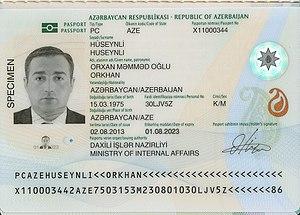
Le passeport azerbaïdjanais est un document de voyage international délivré aux ressortissants azerbaïdjanais, et qui peut aussi servir de preuve de la citoyenneté azerbaïdjanaise.